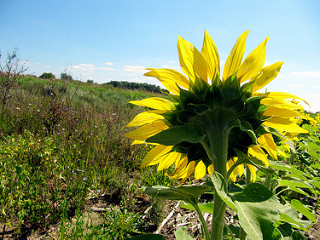
Flower: sunflower